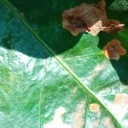
Label: Miner